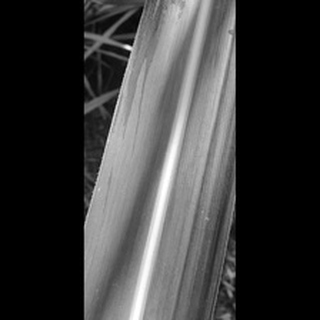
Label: healthy_sugarcane